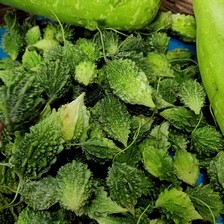
Label: others